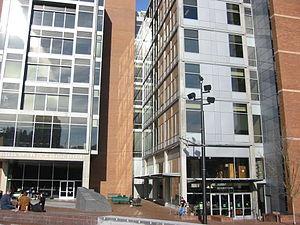
L’université d'État de Portland est une université publique américaine située dans le centre-ville de Portland, dans l'État de l'Oregon, aux États-Unis.